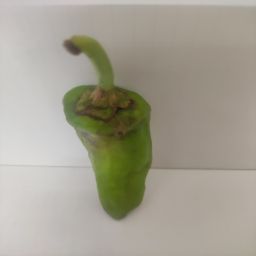
Crop: New Mexico Green Chile
Quality: Old